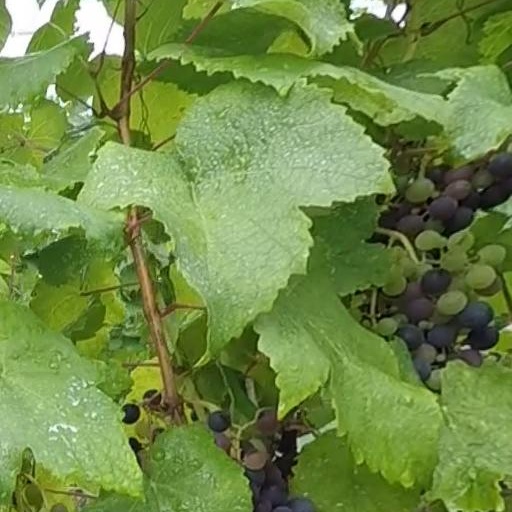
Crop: grape